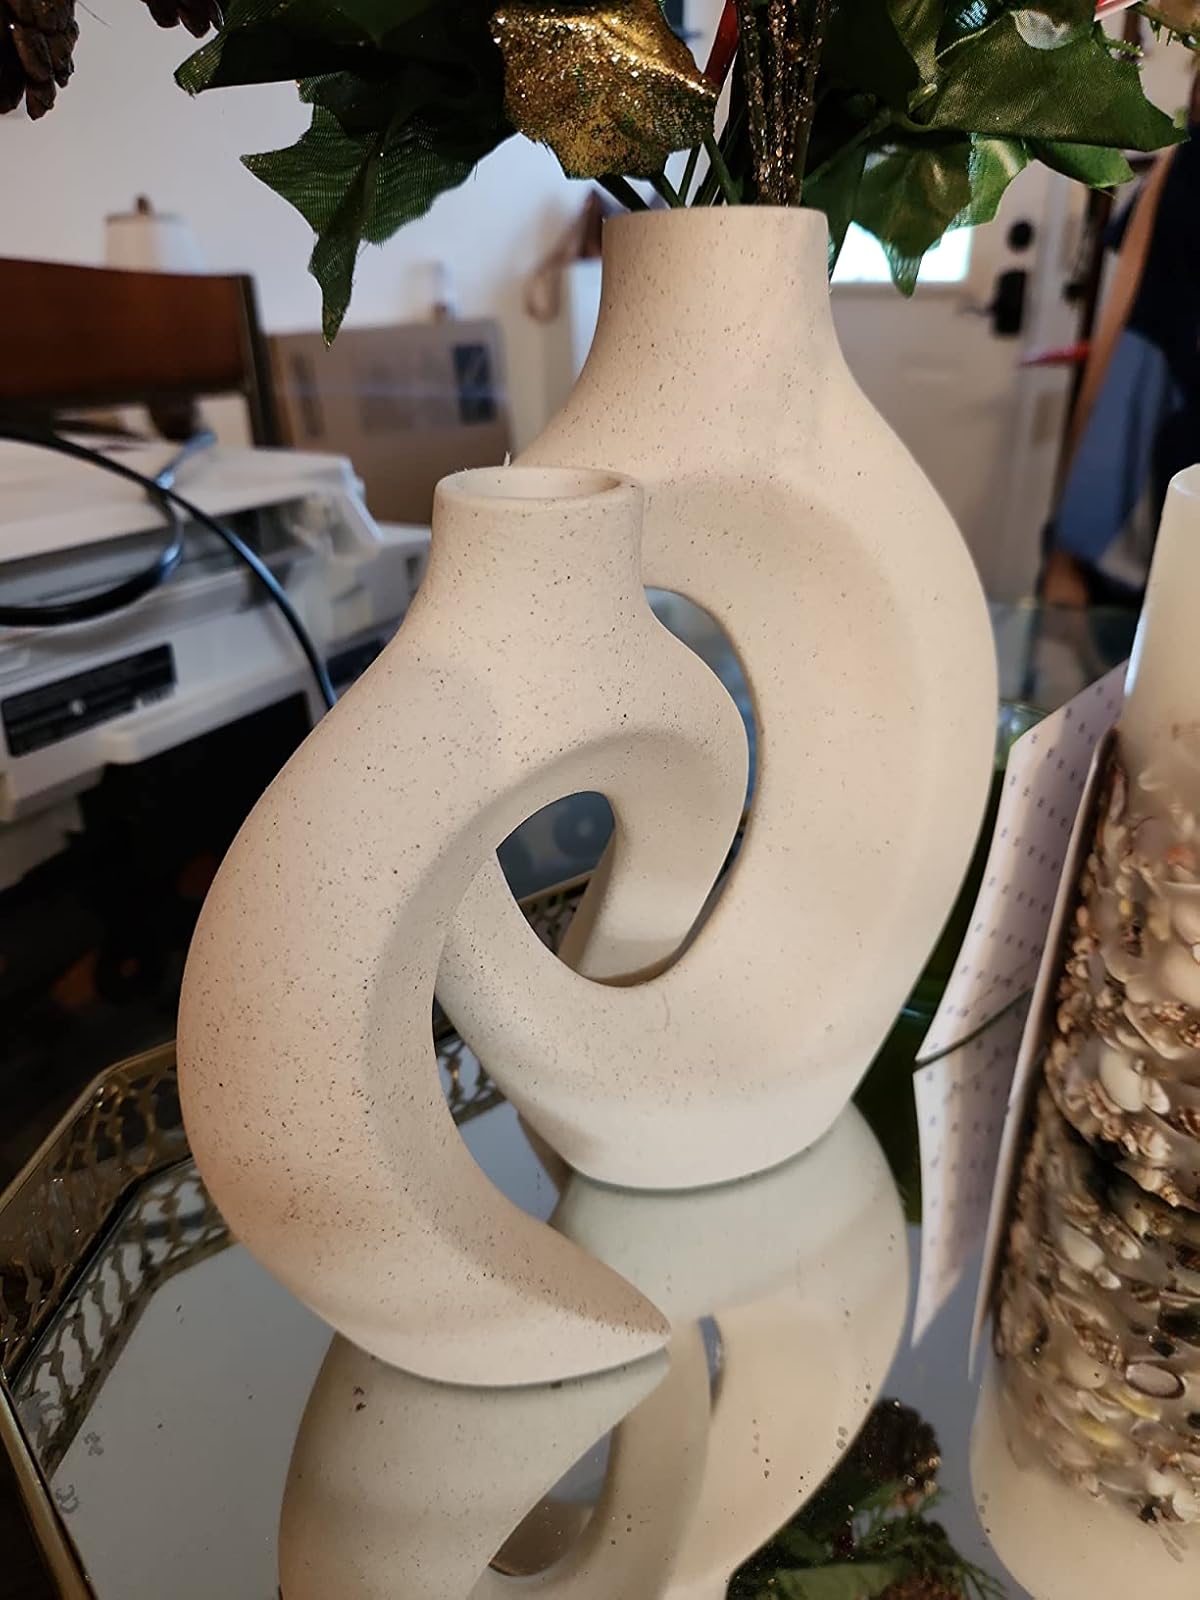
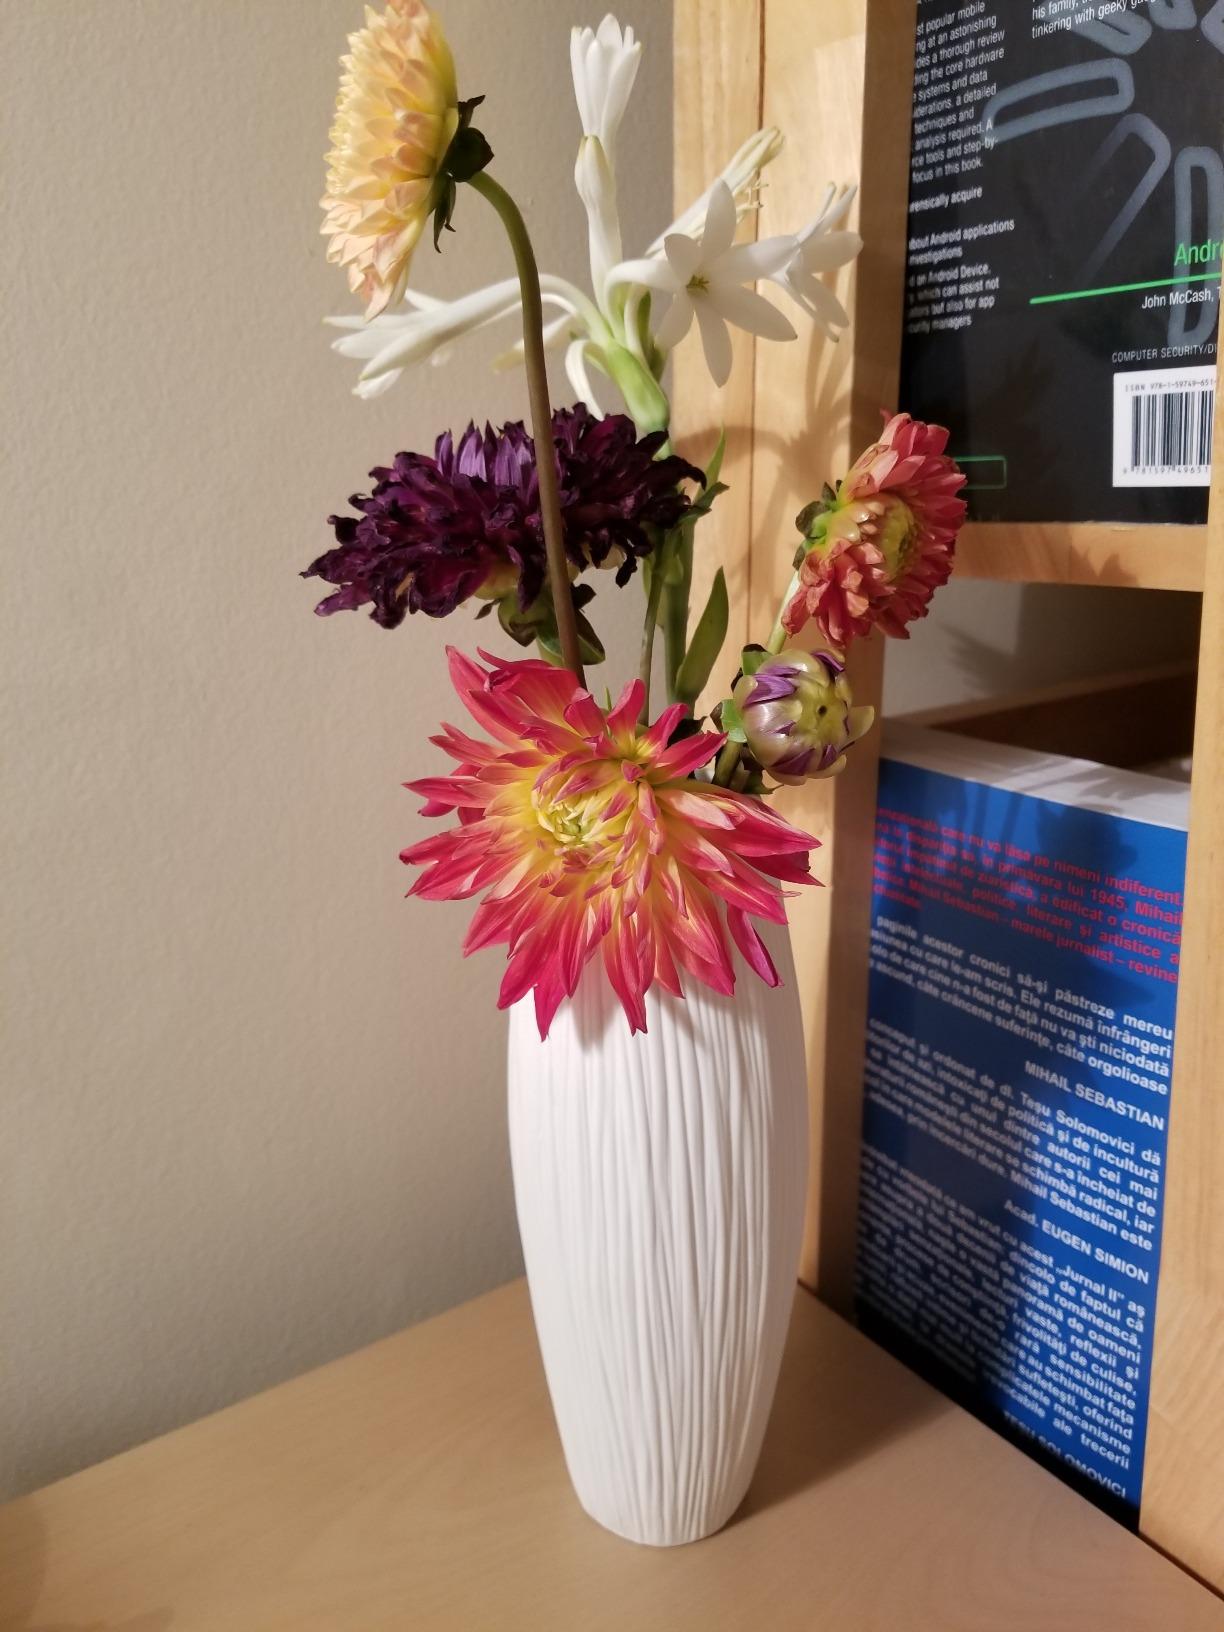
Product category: vase
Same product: no